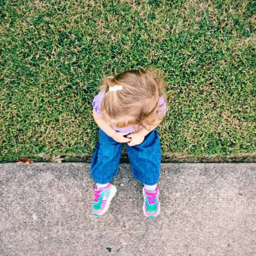
actor and person on a walk !